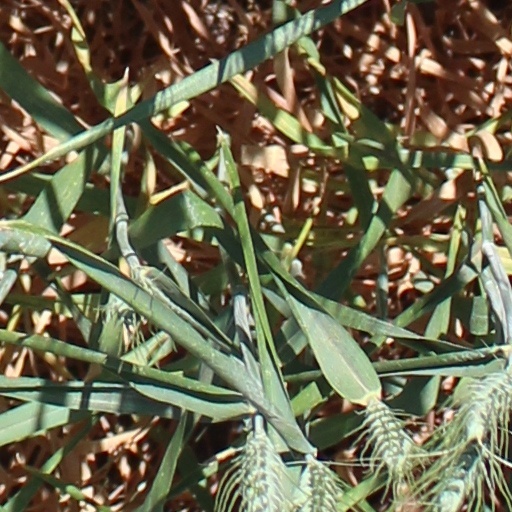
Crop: wheat